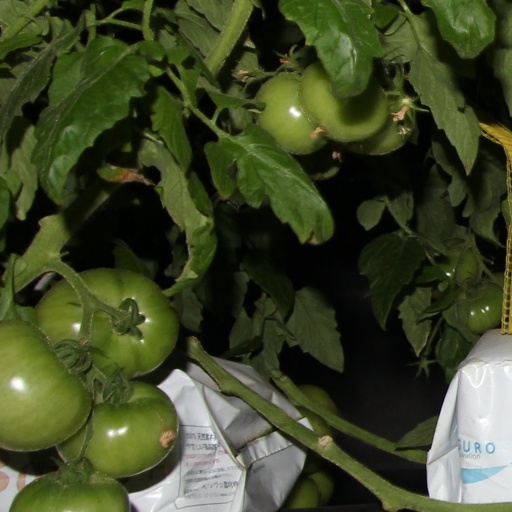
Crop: tomato